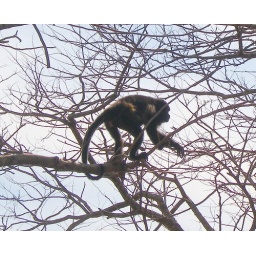
howler monkey in a tree